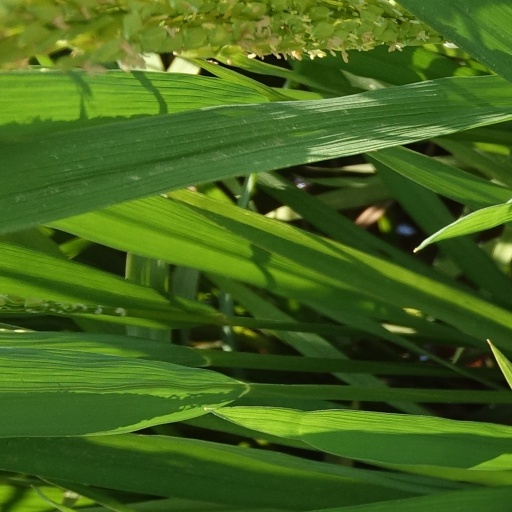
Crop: rice